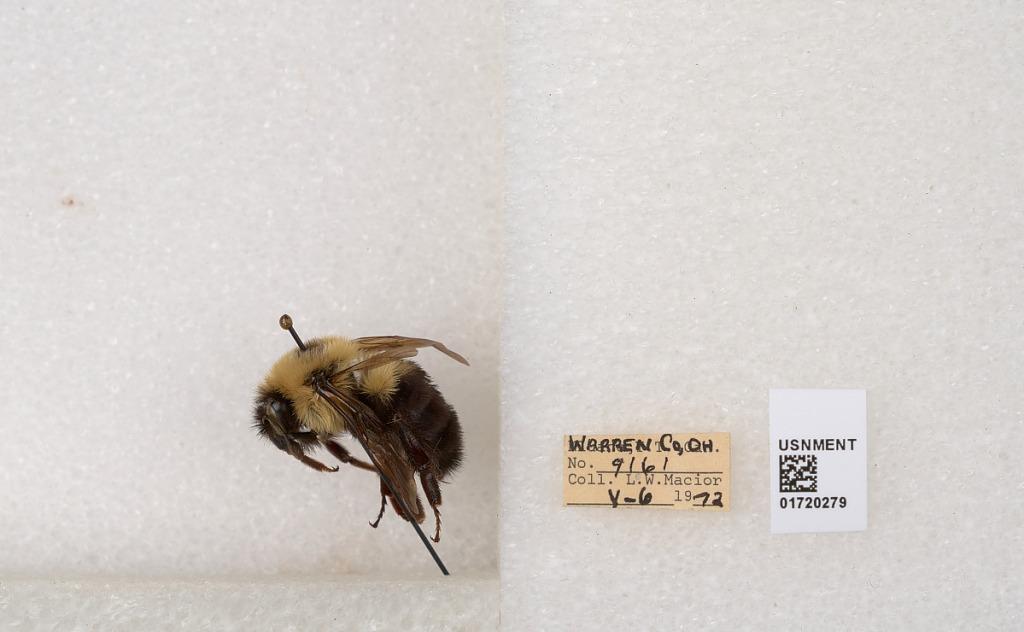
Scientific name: Bombus bimaculatus Cresson
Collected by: L. Macior
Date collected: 1972-5-6
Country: United States
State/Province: Ohio
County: Warren
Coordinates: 39.4276, -84.1668